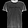
Label: T - shirt / top